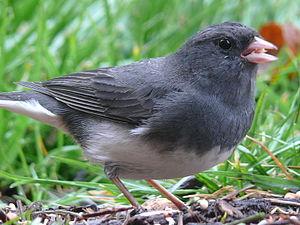
Le Junco ardoisé est une espèce de passereaux de la famille des Passerellidae, originaire du continent nord-américain. Cette espèce présente de nombreuses sous-espèces chez qui la variabilité de coloration du plumage est remarquable.